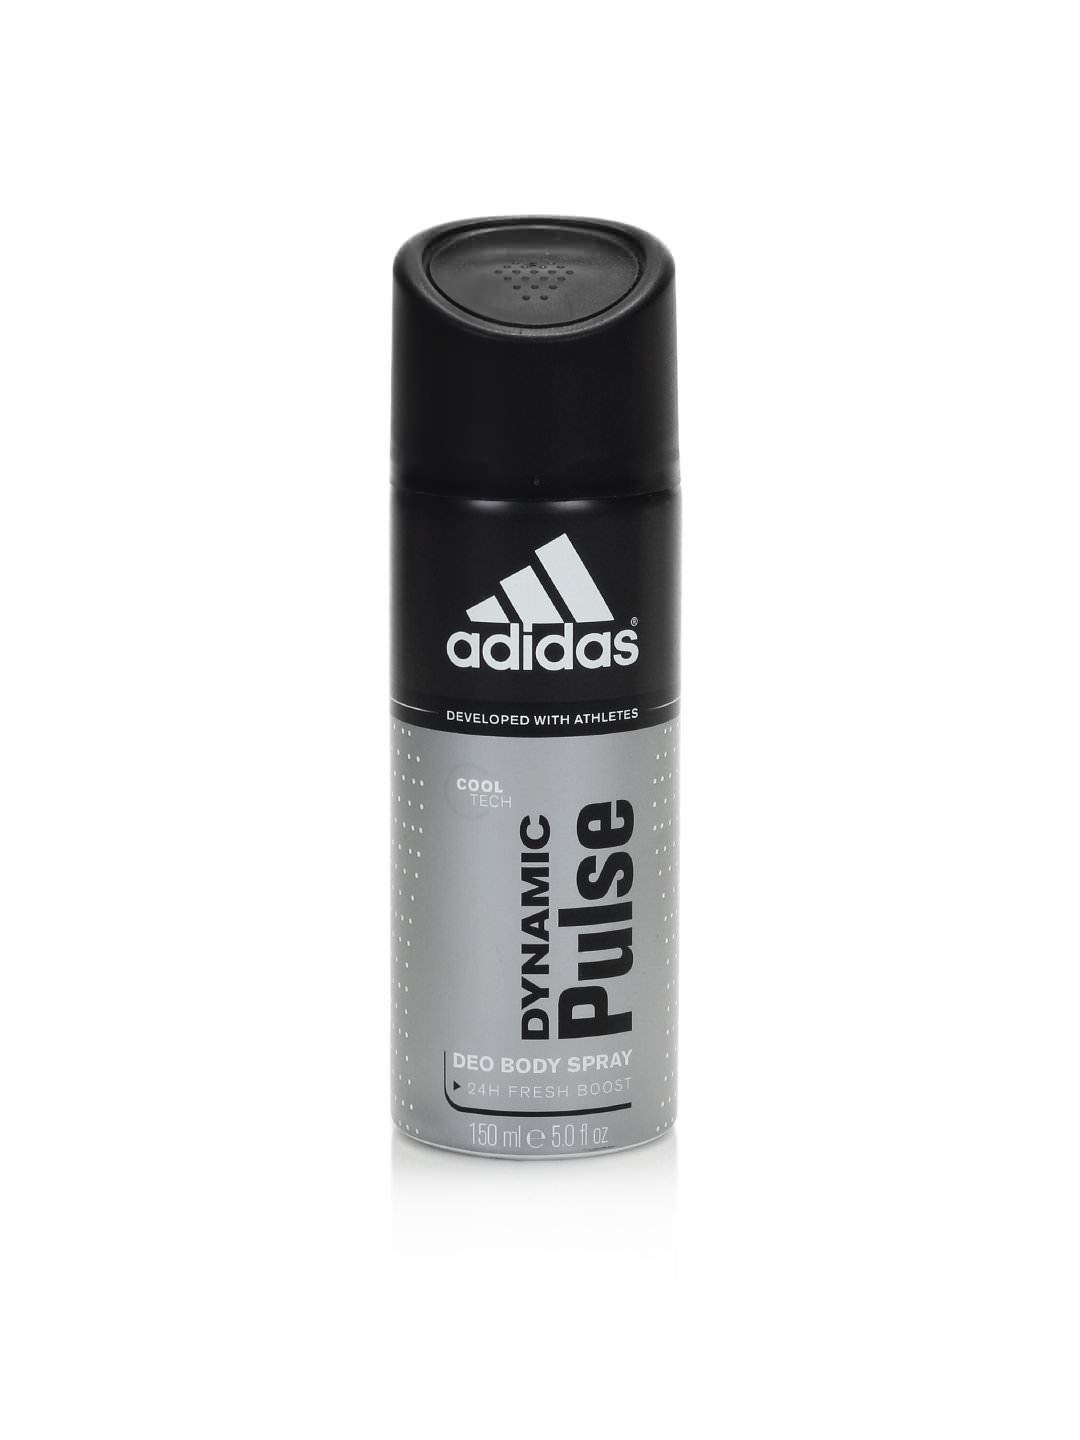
ADIDAS Men Dynamic Pulse Deo
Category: Personal Care / Fragrance / Deodorant
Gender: Men
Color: Grey
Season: Spring 2017
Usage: Casual